Bagborough House

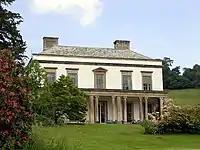
Bagborough House

Bagborough House in West Bagborough, Somerset, England was built "circa" 1730. It was designated a Grade II* listed building on 4 May 1984.